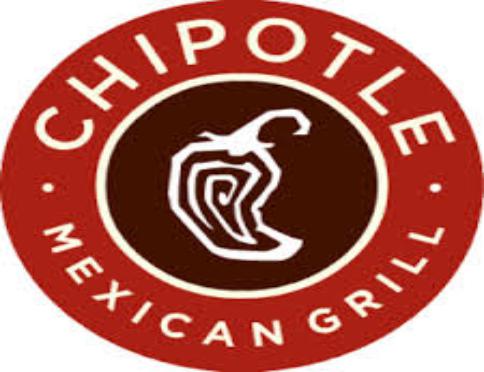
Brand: Chipotle Mexican Grill-2
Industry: Clothes